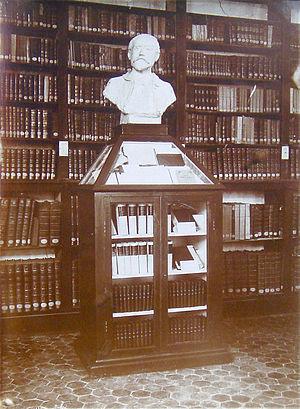
Photographie du buste d'Emile Zola, lors de son inauguration à la fr:Bibliothèque Méjanes
Les Trois Villes est un cycle romanesque écrit par Émile Zola entre 1893 et 1898. Il suit directement le cycle précédent du romancier : Les Rougon-Macquart. Son héros, l'abbé Pierre Froment, sert de fil rouge aux trois romans, Lourdes, Rome et Paris, dans lesquels Zola s'interroge sur la place de la religion dans la société moderne, mais aussi sur la confrontation entre une bourgeoisie rayonnante face à un monde ouvrier misérable.